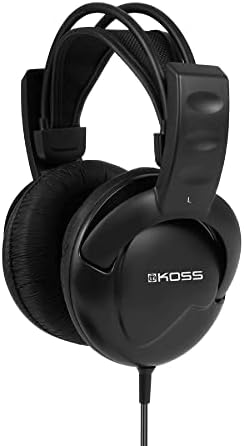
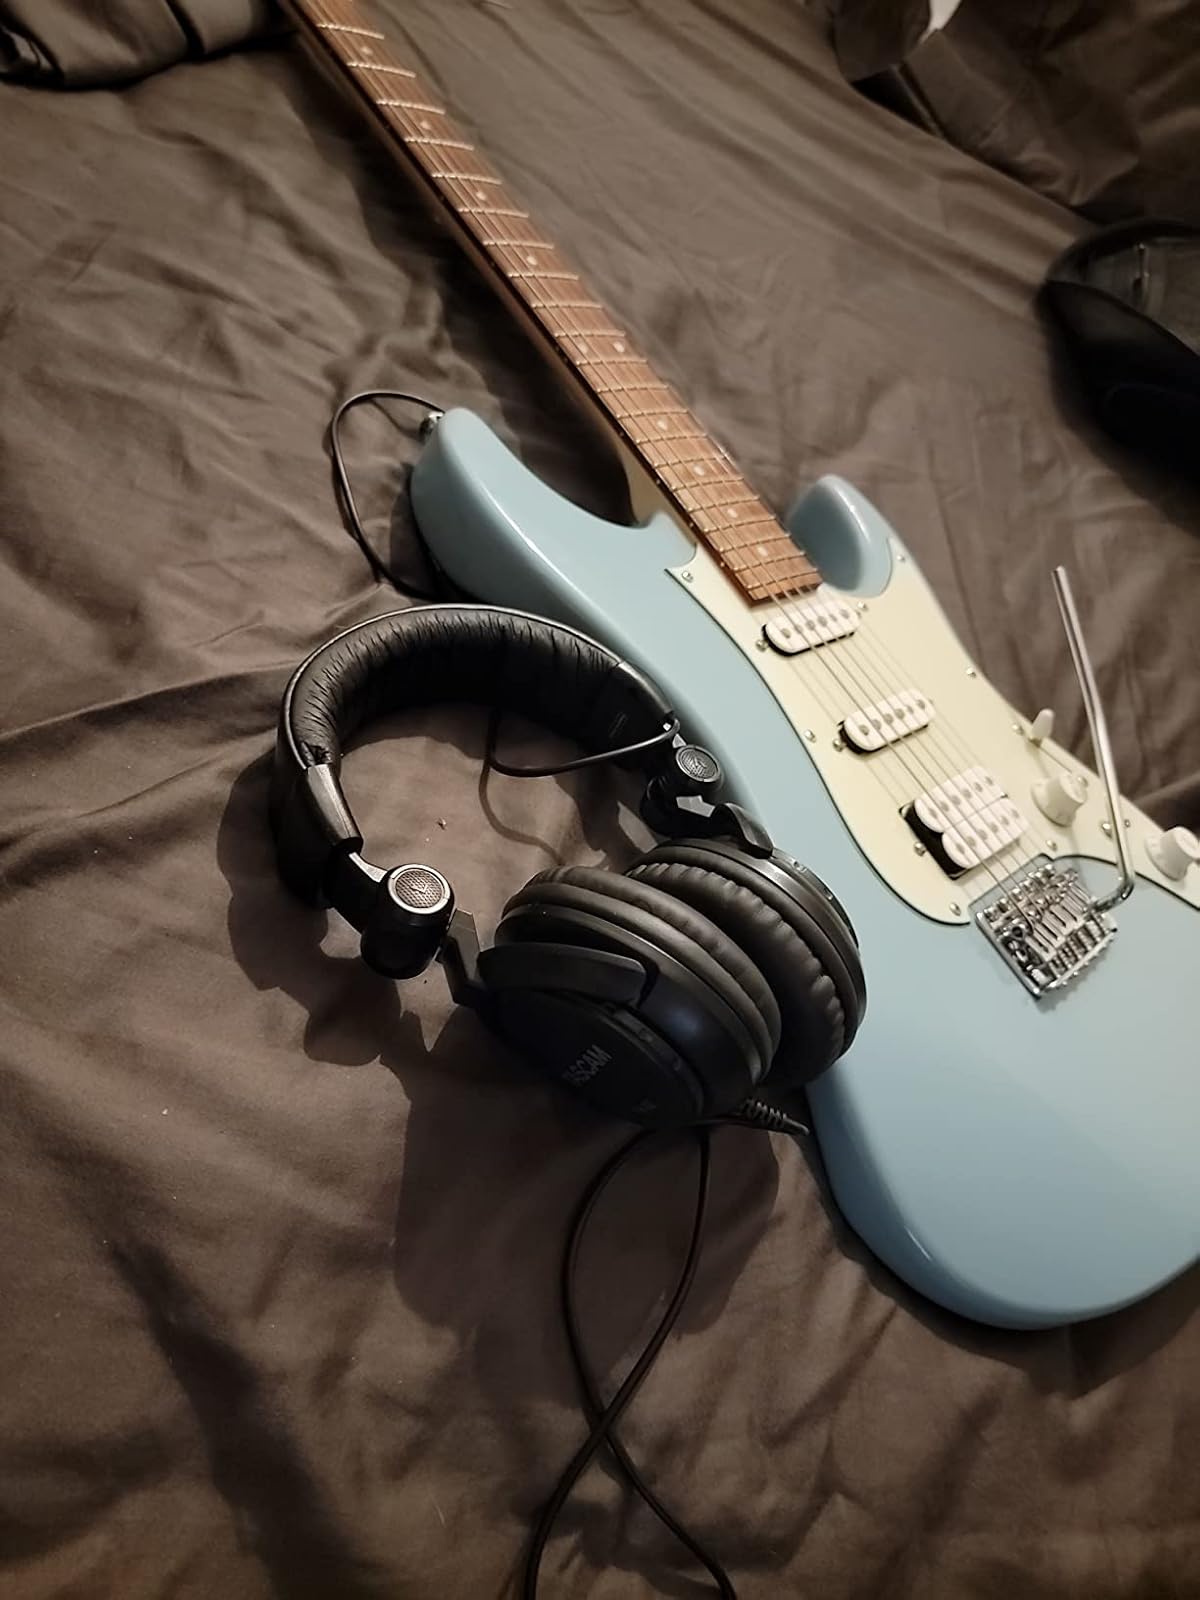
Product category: headphones
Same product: no